Nope (film)

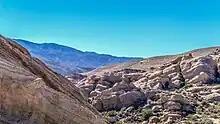
The film was shot in Agua Dulce, California.

Principal photography took place from June to November 2021 in the Agua Dulce desert in northern Los Angeles County. The production received an estimated $8,364,000 worth of tax credits to shoot in the state of California. The film was shot on a budget of $68 million after tax incentives. It was the first to employ trainees (in this case, six) from Universal Filmed Entertainment Group's California Below-the-Line Traineeship for individuals seeking careers behind the camera. "Nope" was shot by cinematographer Hoyte van Hoytema using Kodak film, including 65mm film in IMAX, making it the first horror film in history to be shot in this format. Two cameras were used for the nighttime scenes — one for infrared light with narrow bandwidth, and another that captured 70mm film. The overlaid images from these two were then added to the information captured from the film camera, creating the needed footage. On July 22, 2021, Peele revealed the film's title and shared its first promotional release poster, and further castings were confirmed. Peele chose "Nope" as the title because he wanted to acknowledge movie audiences and their expected reactions to the film. He said he had considered calling the film "Little Green Men" to reference a theme in the film of humanity's "monetization of spectacle". Filming also took place at the Burbank, California location of Fry's Electronics, which had closed along with all remaining Fry's locations several weeks before filming. The store was recreated in its operating state for filming. Fry's co-founder Randy Fry and his wife, reporter Vicki Liviakis, were present during filming at the Burbank store; they also had a cameo appearance at the Star Lasso Experience scene, which they filmed in two days.